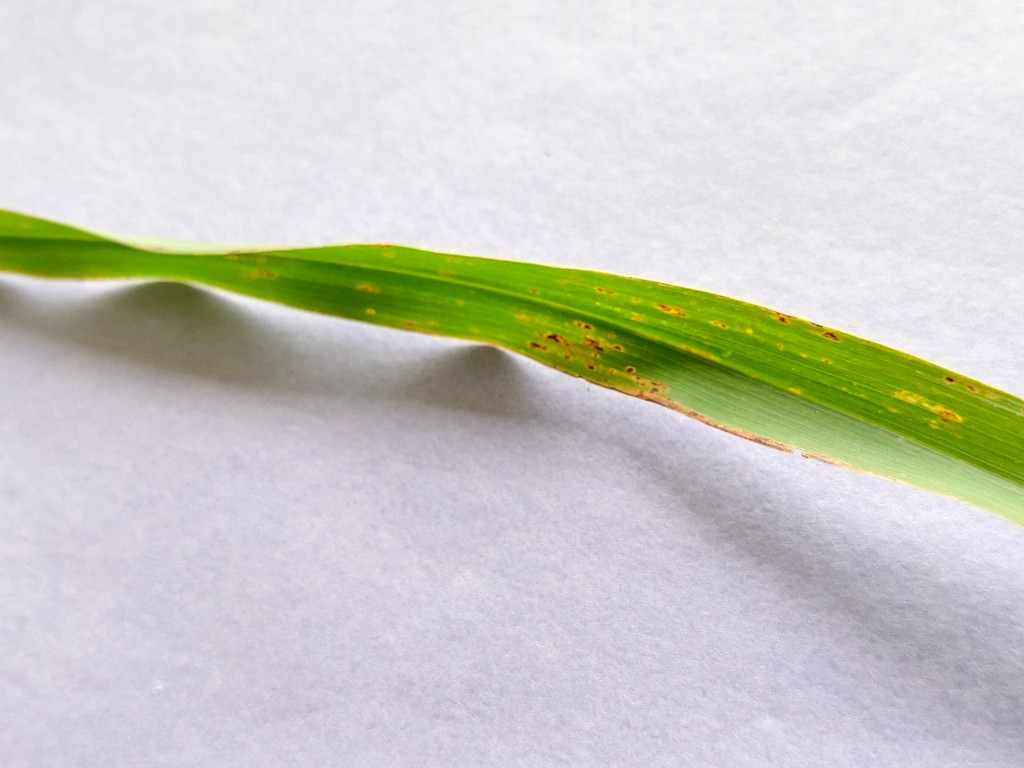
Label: Unhealthy